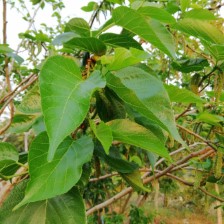
Variety: TaiwanMeacho